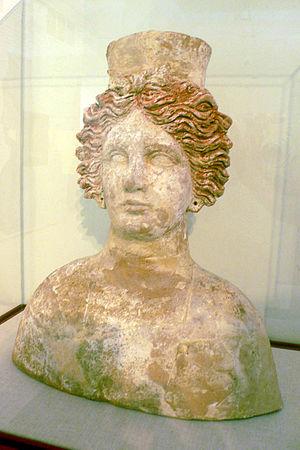
Tanit ou Tinnit est une déesse punique et libyque chargée, selon les croyances berbères et carthaginoises, de veiller à la fertilité, aux naissances et à la croissance.
Ibiza est la plus grande des îles Pityuses et l'une des quatre îles habitées de l'archipel des Baléares. En effet, elle est considérée, de façon abusive en géographie ancienne mais acceptable sur un plan d'administration politique ou d'histoire récente, comme l'une des quatre grandes îles habitées de cet archipel des Baléares. Celui-ci forme l'une des dix-sept communautés autonomes d'Espagne, en mer Méditerranée, dont l'île d'Ibiza est l'une des provinces. Elle est dirigée par le Conseil insulaire d'Ibiza et subdivisée en cinq communes.